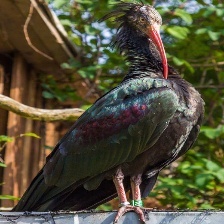
Species: BALD IBIS
Scientific name: GERONTICUS EREMITA